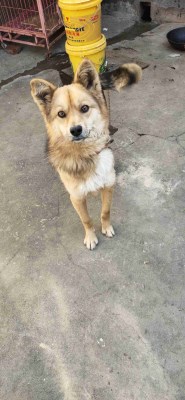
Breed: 3336-n000121-chinese_rural_dog